Stratford Hall (plantation)

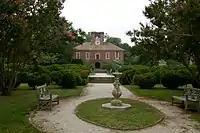
East side of Stratford Hall (looking through the East Garden)

Several years passed before "Light Horse Harry" remarried to Ann Hill Carter (1773–1827) of Shirley Plantation. Their fourth child, Robert Edward Lee (1807–1870), was born at Stratford Hall in 1807. Robert E. Lee spent only his first four years at Stratford Hall, yet remembered it fondly for the remainder of his life. In the middle of the American Civil War, Lee wrote his wife, "In the absence of a home I wish I could purchase Stratford. That is the only place I could go to, now accessible to us, that would inspire me with feelings of pleasure and local love. You and the girls could remain there in quiet. It is a poor place, but we could make enough cornbread and bacon for our support and the girls could weave us clothes. I wonder if it is for sale and at how much."